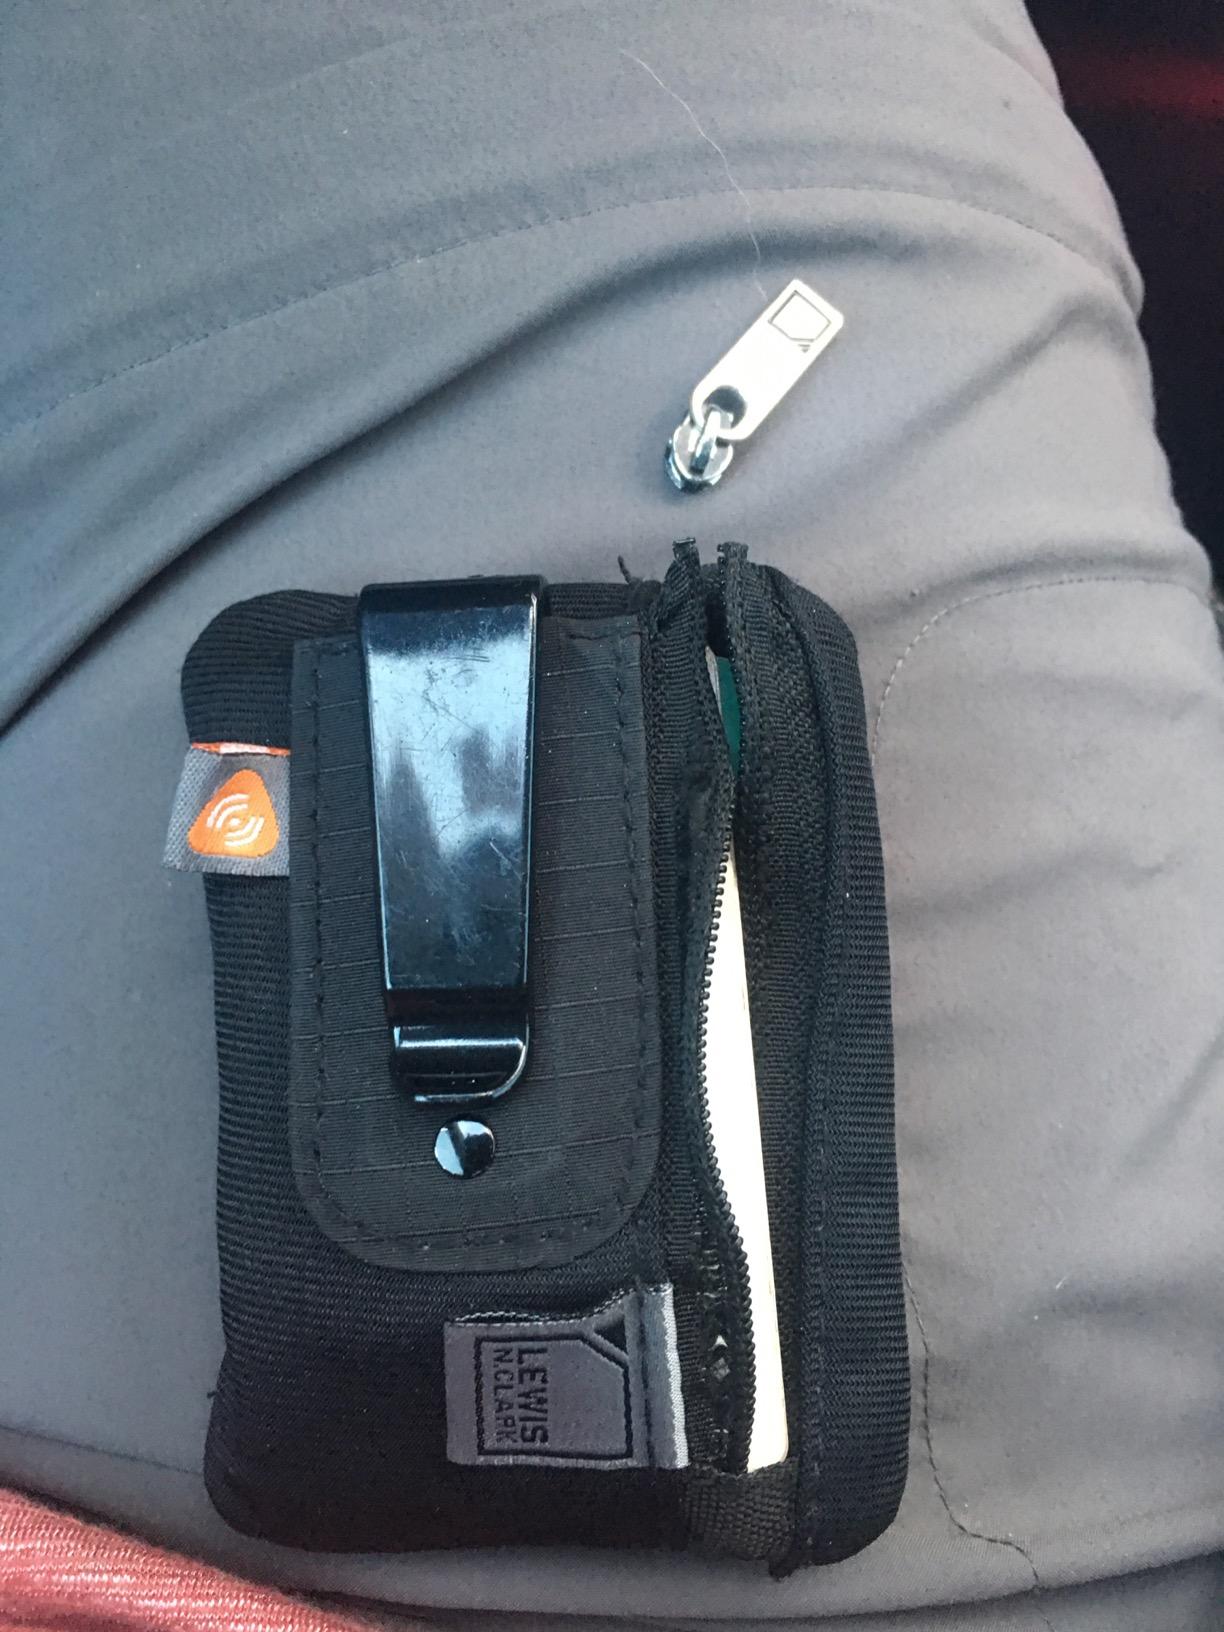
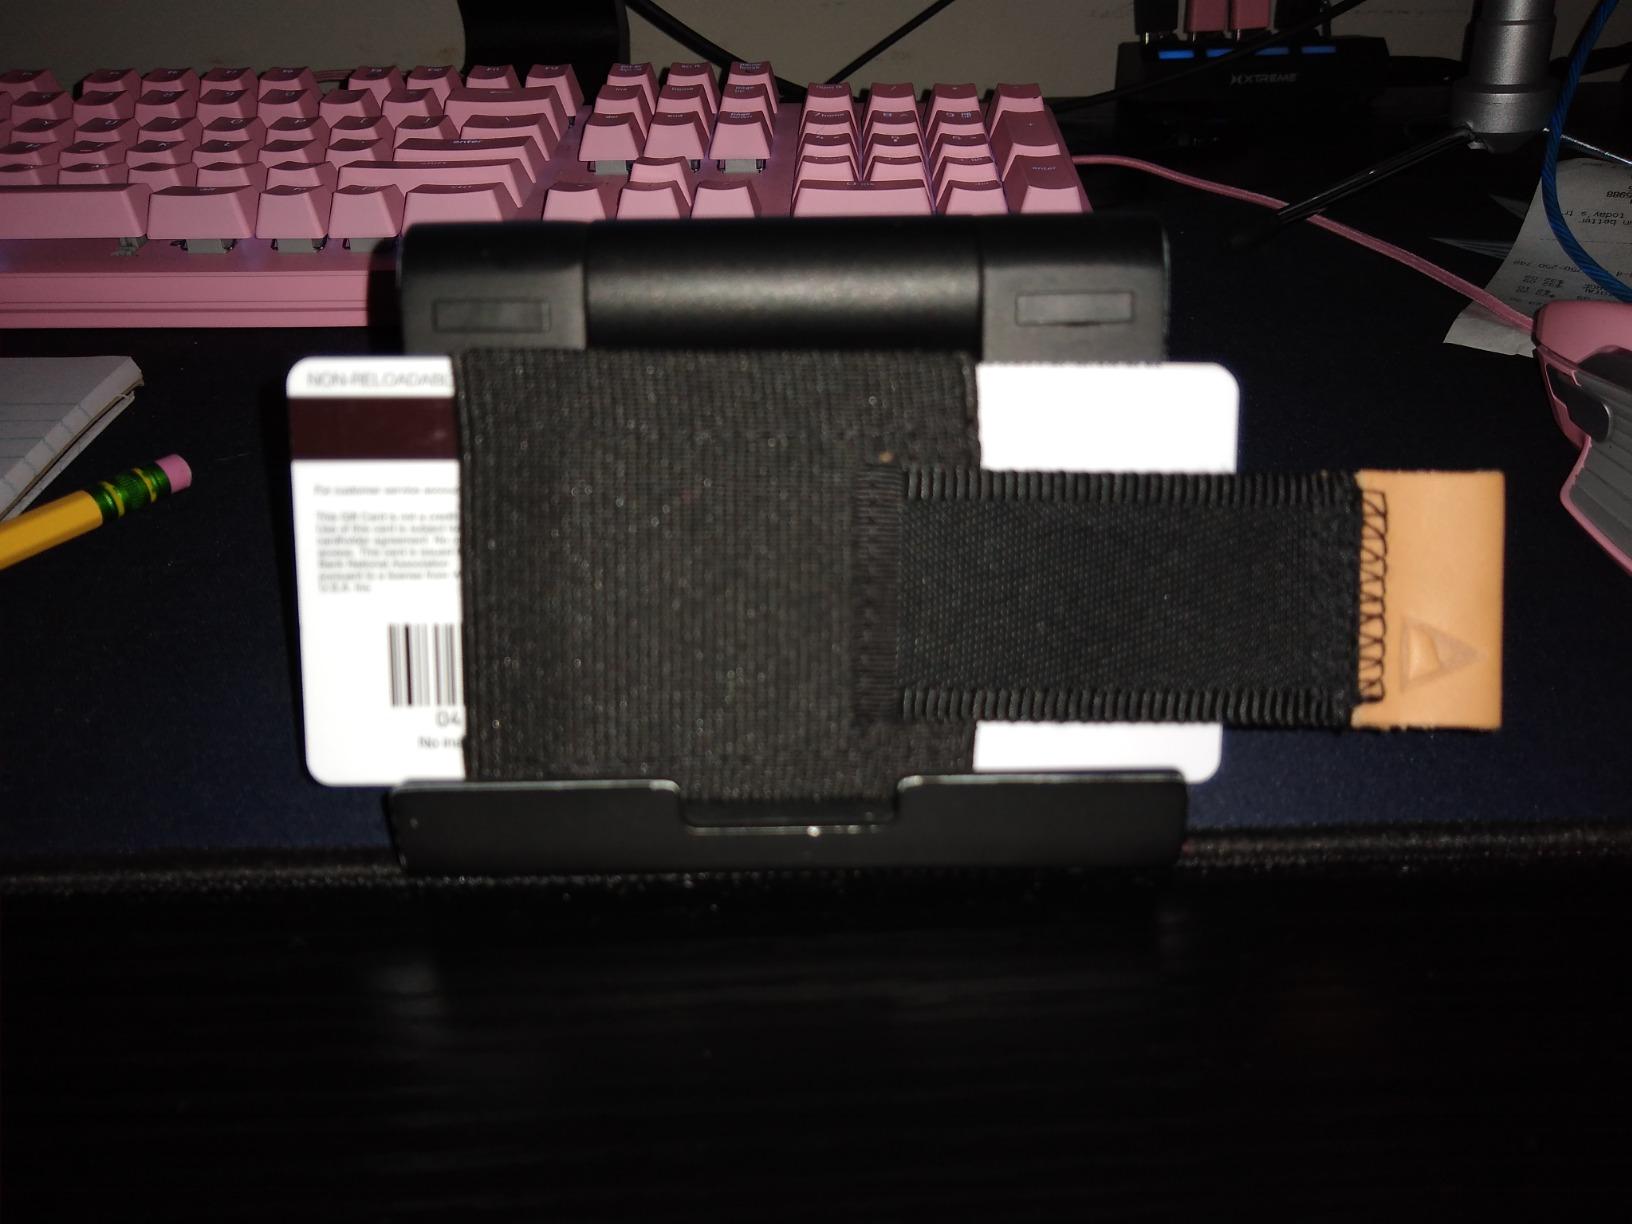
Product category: accessories_wallet
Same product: no